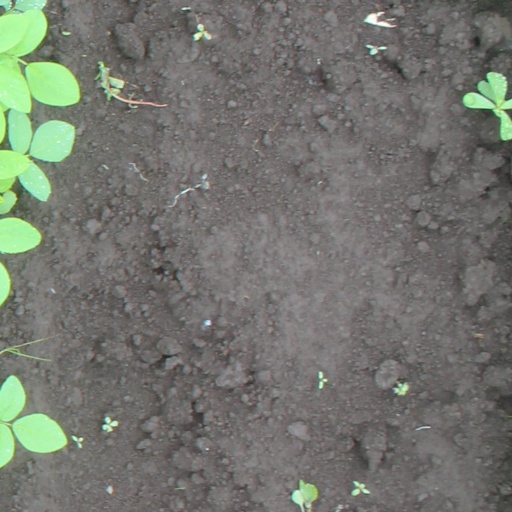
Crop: soybean